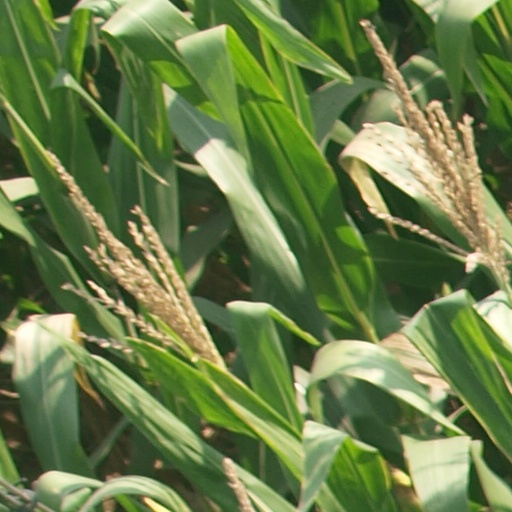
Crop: maize; corn